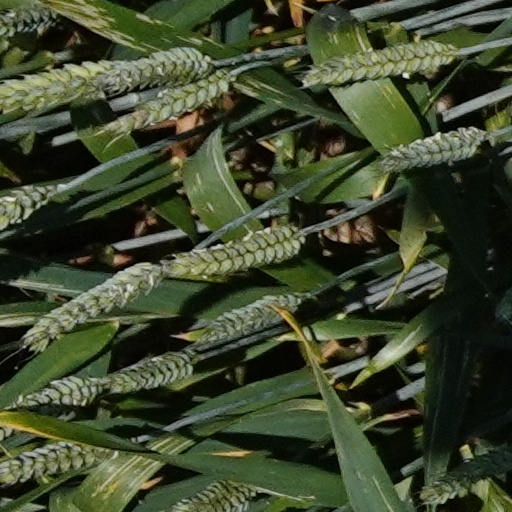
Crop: wheat